Super Rugby franchise areas

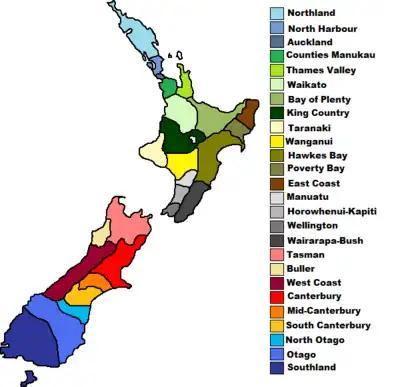
Map of all provincial unions within New Zealand.

In New Zealand, each of the country's five Super Rugby teams are linked with several unions in the country's two domestic competitions, the professional National Provincial Championship and amateur Heartland Championship. For all practical purposes, all Super Rugby players will be drawn from the National Provincial Championship sides. The specific unions linked to each franchise are: